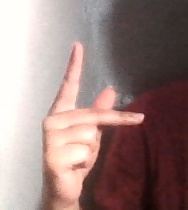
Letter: dha